Prostitution in South Korea

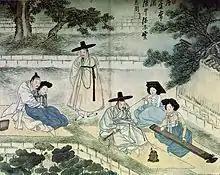
Kisaeng, women from outcast or slave families who were trained to provide entertainment, conversation, and sexual services to men of the upper class.

Before the modernization of Korea, there were no brothels, but a caste of the women for the elite landholding classes performed sexual labor. Modernization eliminated the Korean caste system. The first brothels in Korea began to spread after the country first opened its port in 1876 through a diplomatic pact, causing ethnic quarters for Japanese migrants to sprout up in Busan, Wonsan and Incheon.